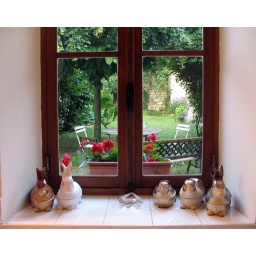
View from the kitchen window in Vernon, France